Matt Martians

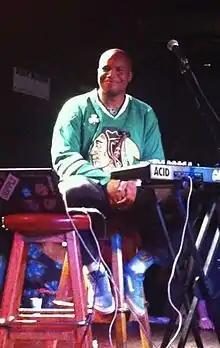
Matt Martians in September 2012.

Matthew Robert Martin (born September 12, 1988), known professionally as Matt Martians, is an American record producer, illustrator, singer and songwriter. Aside from his solo career, Martians is a founding member of the hip hop music collective Odd Future and the alternative R&B band The Internet, and is one half of the production duo The Jet Age of Tomorrow (formerly The Super 3) with Pyramid Vritra, a sub-group of Odd Future.